Thirteen (roller coaster)

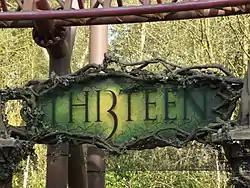
Entrance to Thirteen

Thirteen (officially stylised as TH13TEEN) is a steel roller coaster at Alton Towers in England. The ride was constructed by Intamin and opened on 20 March 2010. It is the world's first vertical freefall drop roller coaster, on which the track and train freefall approximately five metres in darkness. The ride replaced and is built on the former site of the Corkscrew, which resided at Alton Towers for 28 years between 1980 and 2008.